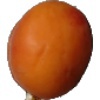
Label: Apricot 1